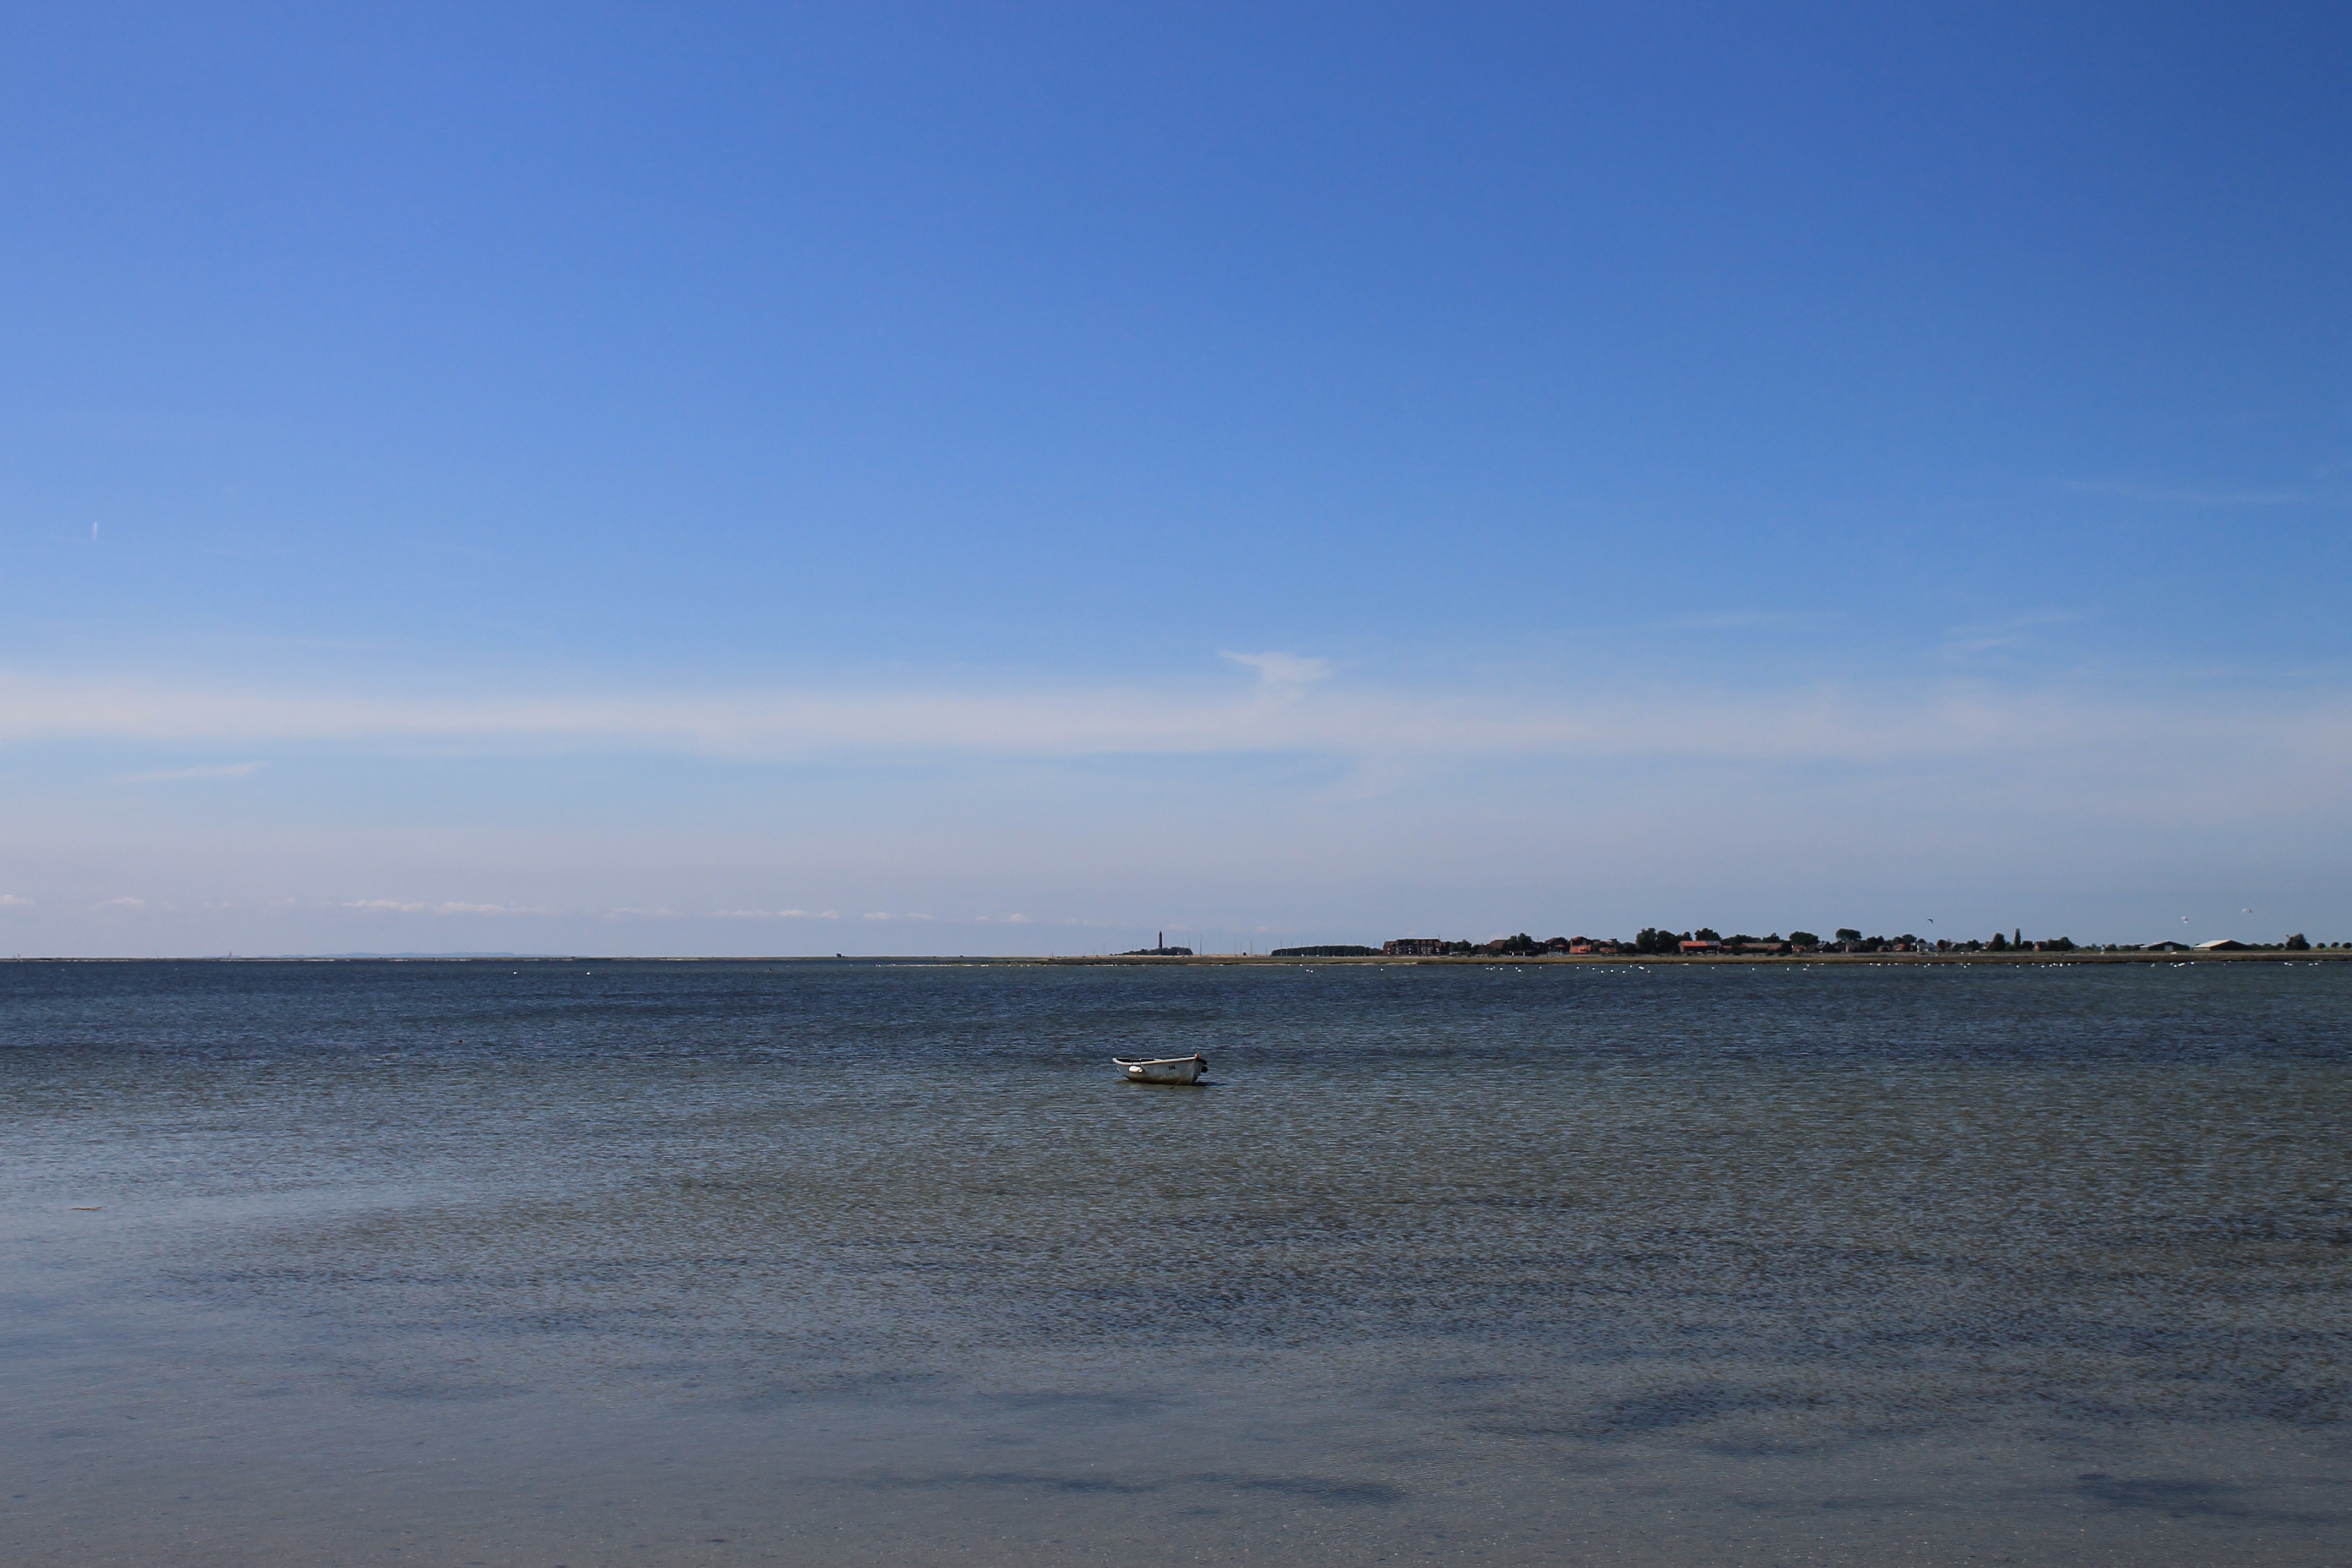
beach, sea, coast, water, sand, ocean, horizon, cloud, sky, morning, shore, wave, lake, dawn, dusk, vehicle, bay, body of water, rowing boat, silent, fehmarn